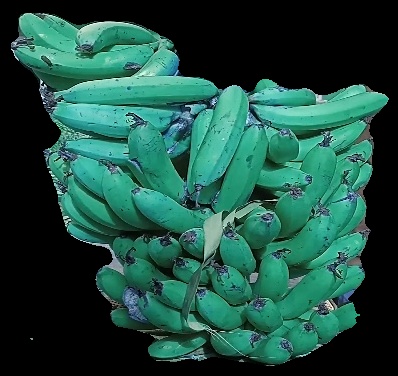
Variety: pachbale
Grade: grade3